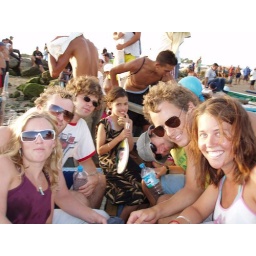
The boat is so full of people, the sides almost under the water